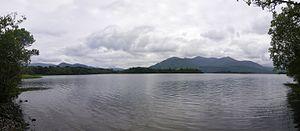
Lough Leane, Killarney, Irlande
Les lacs de Killarney est la dénomination d'un ensemble de trois lacs du parc national de Killarney dans le comté de Kerry en Irlande. Il s'agit des lacs de :